The Social Buccaneer (1923 film)

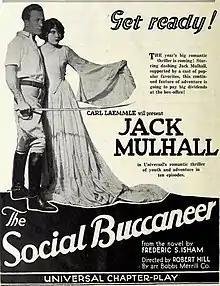
November 1922 "Universal Weekly" advertisement for "The Social Buccaneer"

The Social Buccaneer is a 1923 American film serial directed by Robert F. Hill. The serial consisted of ten episodes and was based on the novel of the same name by Frederic S. Isham. "The Social Buccaneer" is now considered to be a lost film.